Neckar

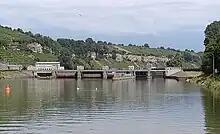
The Poppenweiler barrage

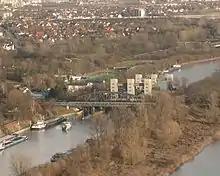
The Feudenheim lock

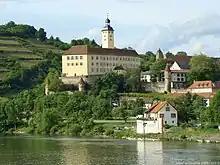
Old Neckar mill below Horneck Castle in Gundelsheim

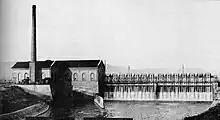
Kombiniertes Wasser –a coal-fired power station in Kiebingen 1910

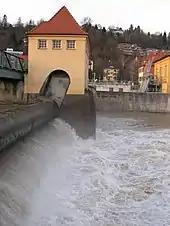
Tübingen

In contrast to other waterways as for example the Mosel or Main there are no boat locks except for Bad Cannstatt. Therefore, yachts and sailing boats are normally locked in the river boat locks. The rails installed at the other 26 barrages to pull boats from one side to the other are often in a bad condition or even unusable. In some places canoes can, if allowed by the locks staff, use the lock as well. This is especially used on group trips.